Anderson & Cristofani

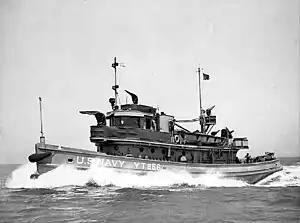
USS Menoquet (YTB-256) Tugboat in the South Pacific in 1944

Anderson & Cristofani built US Navy Large harbor tugboats, a Cahto-class district harbor tug these were 410 long tons and a length of 110 ft. Harbor tugs (YT) were named after American Indian tribes: